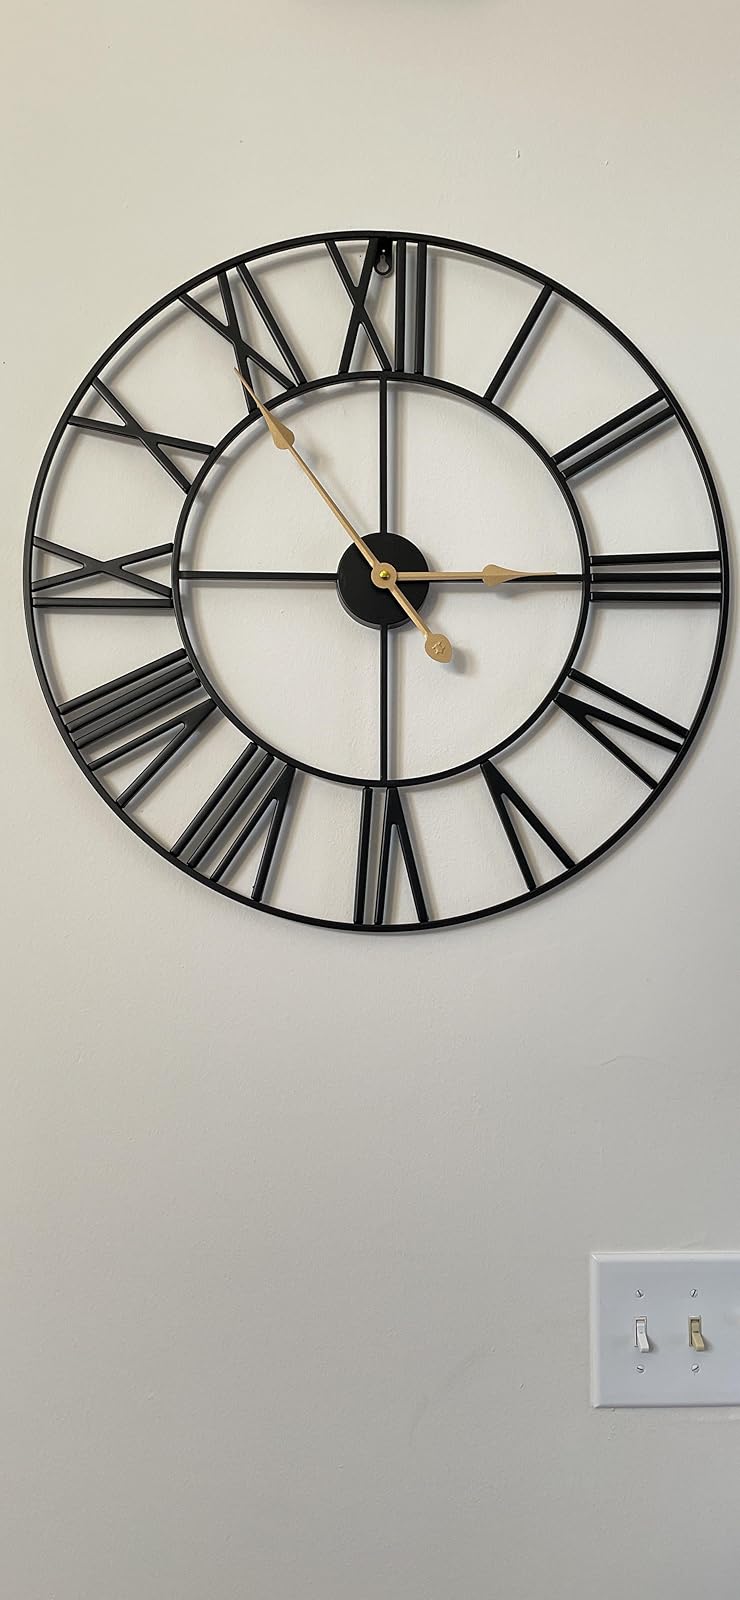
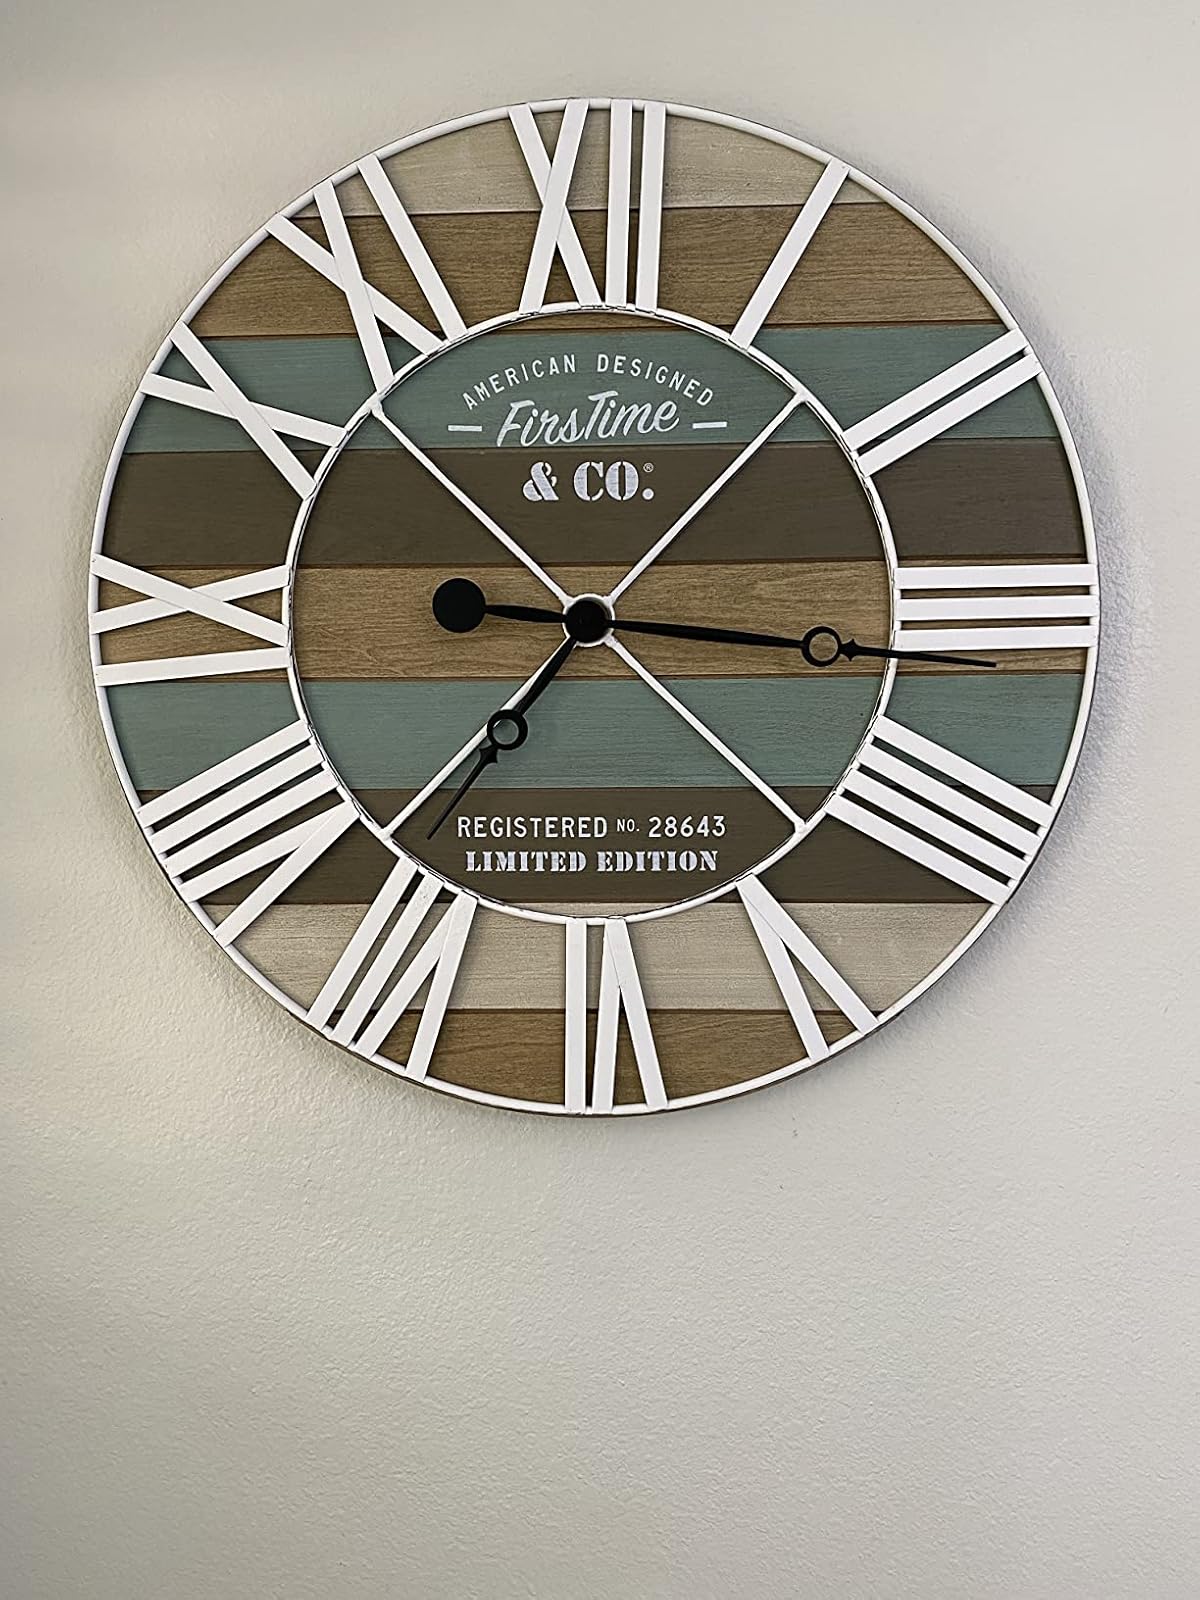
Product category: clock
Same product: no